Sky position (RA, Dec in degrees): 242.995, 4.966
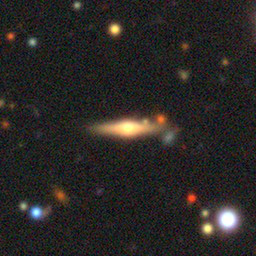
Galaxy morphology: Edge-on Galaxies with Bulge